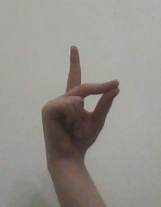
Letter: ta